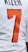
Number: 7